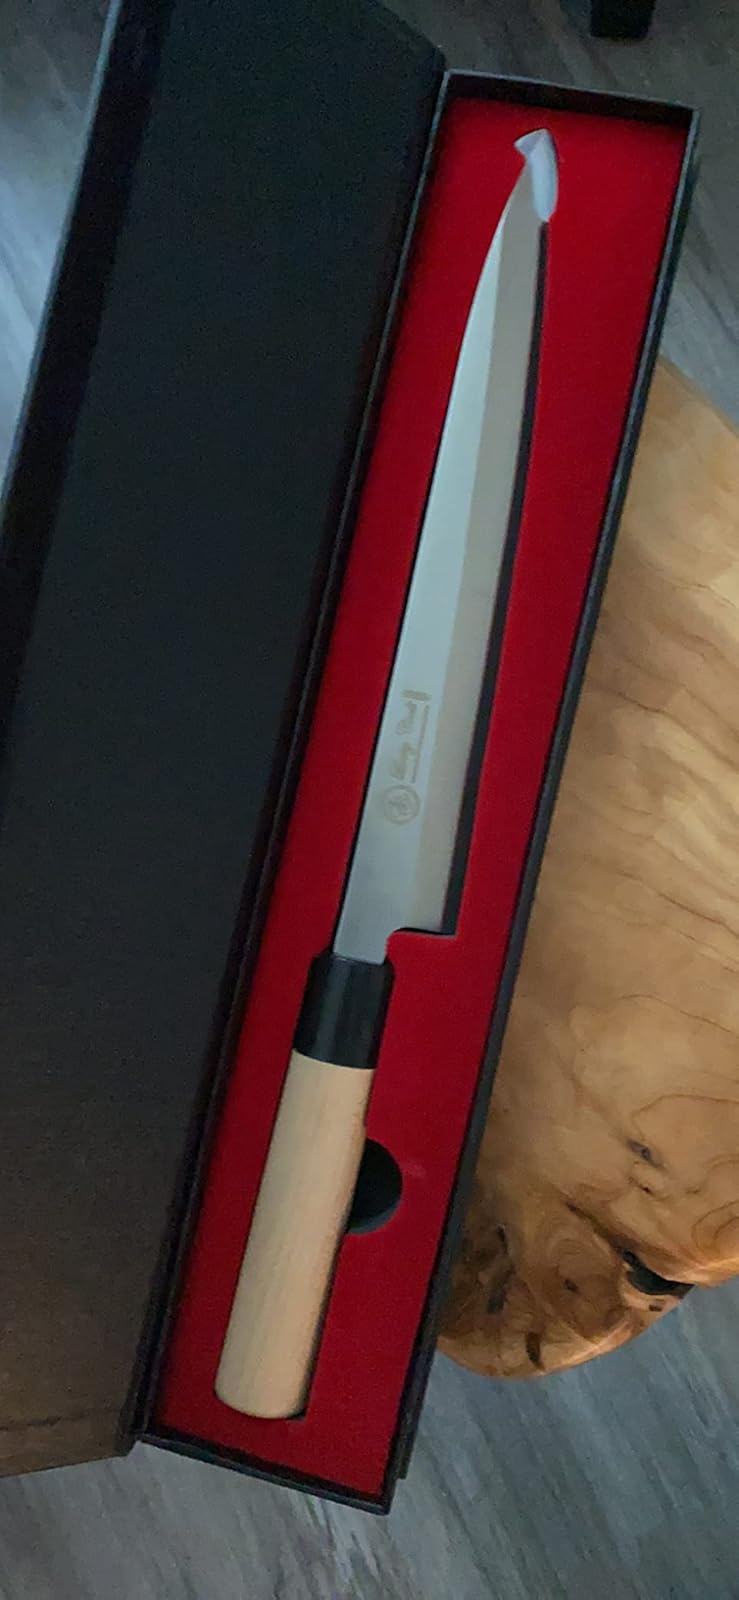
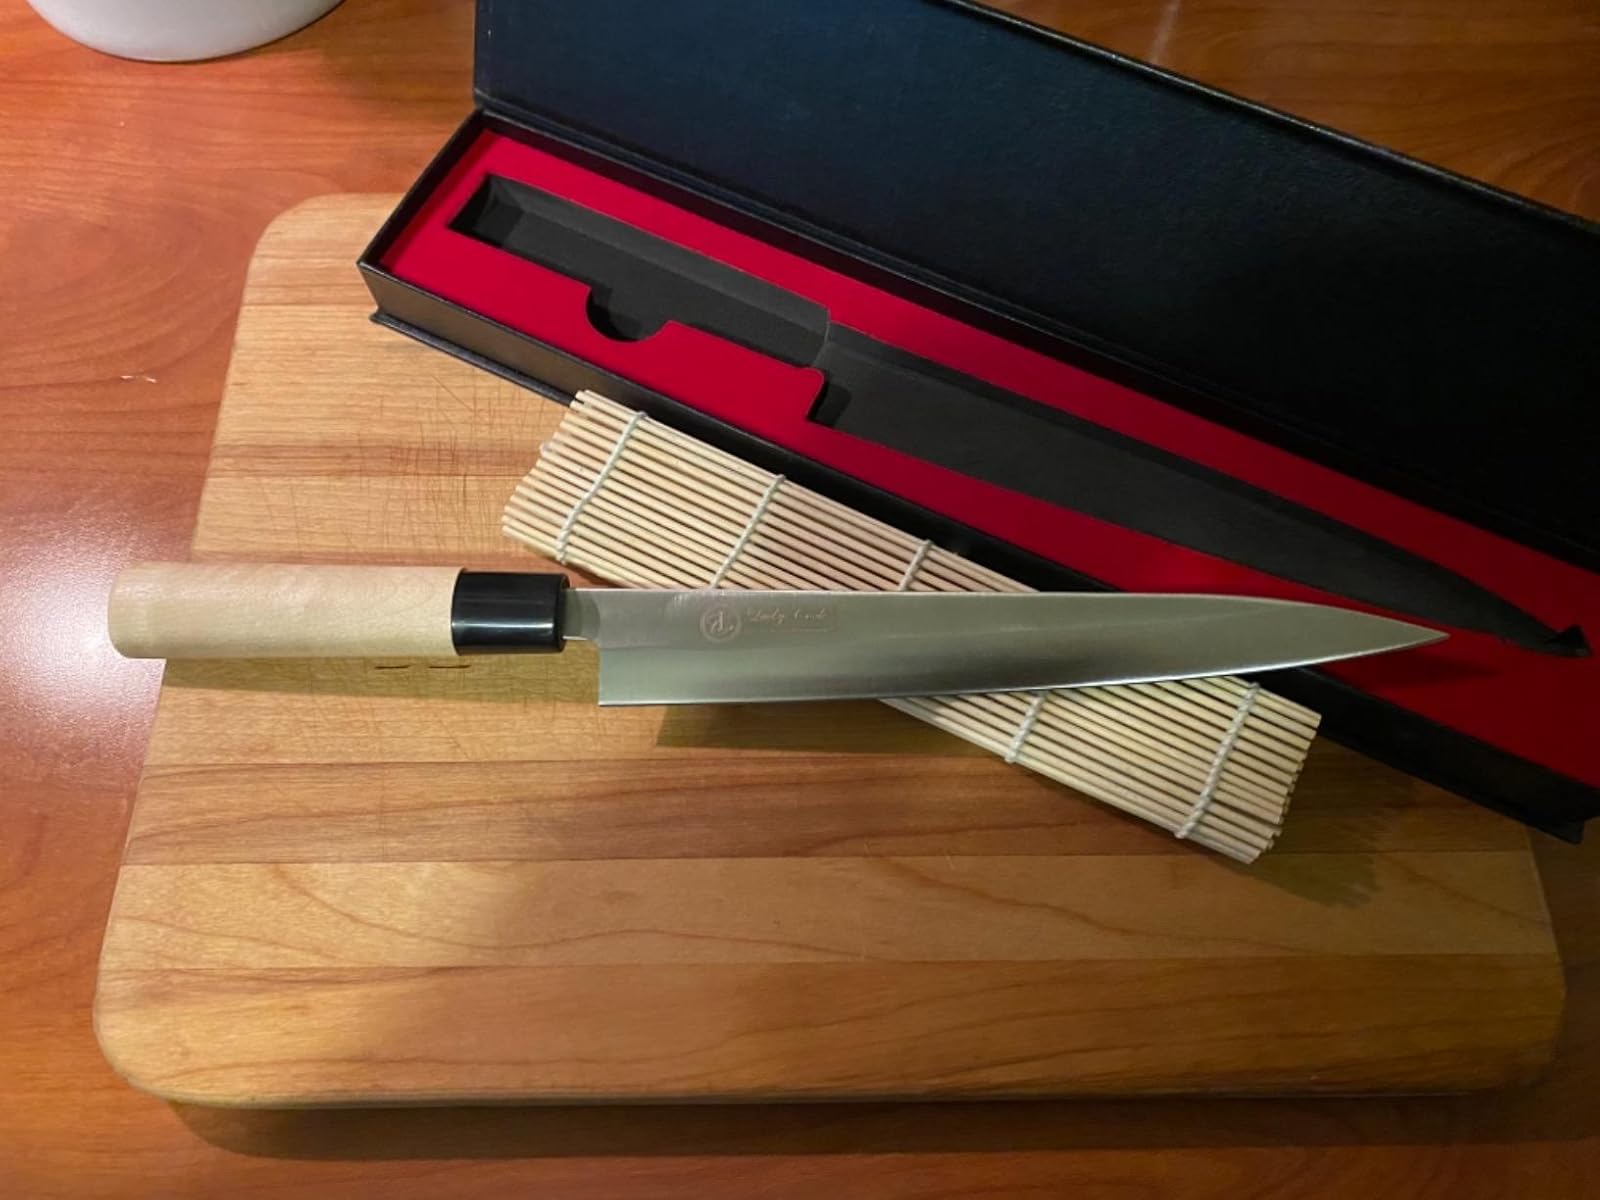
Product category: items_knife
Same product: yes